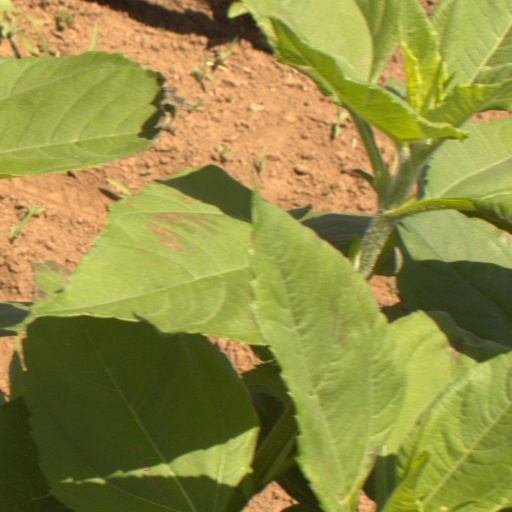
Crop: Jerusalem artichoke